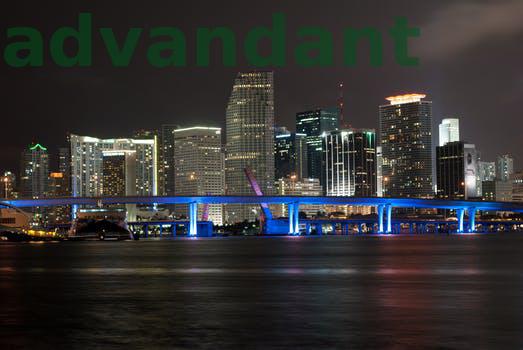
Label: Watermark